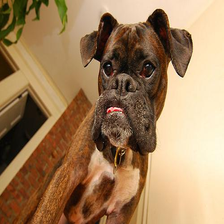
Species: dog
Breed: boxer